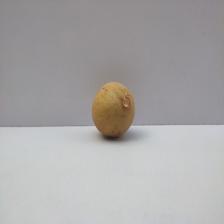
Size: Medium